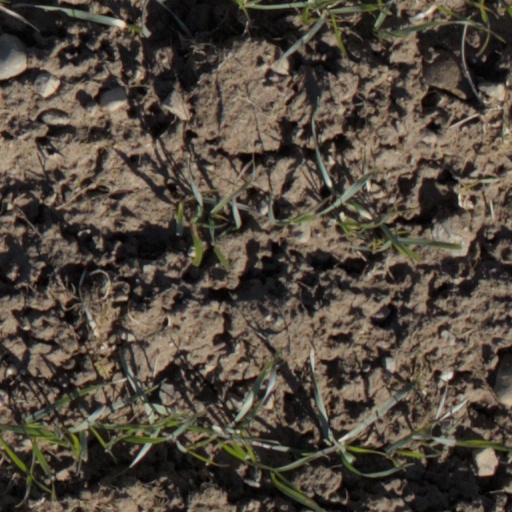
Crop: wheat